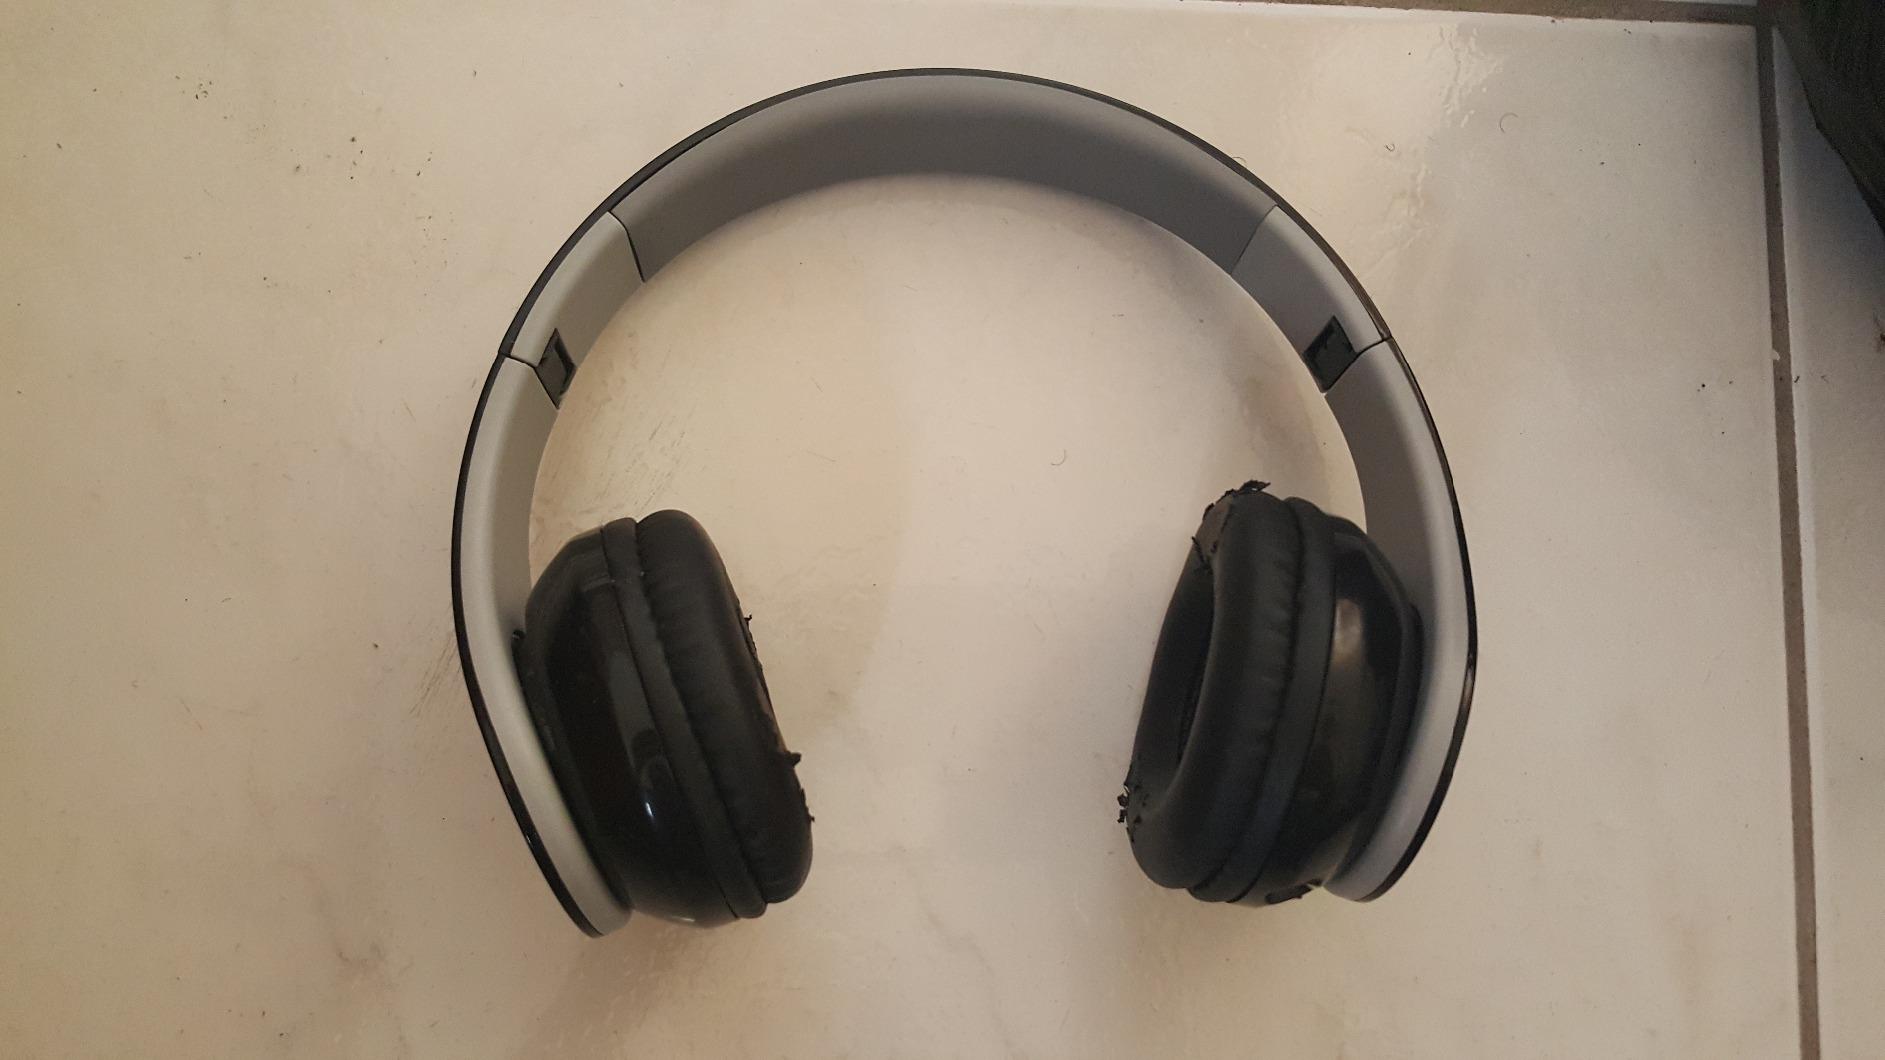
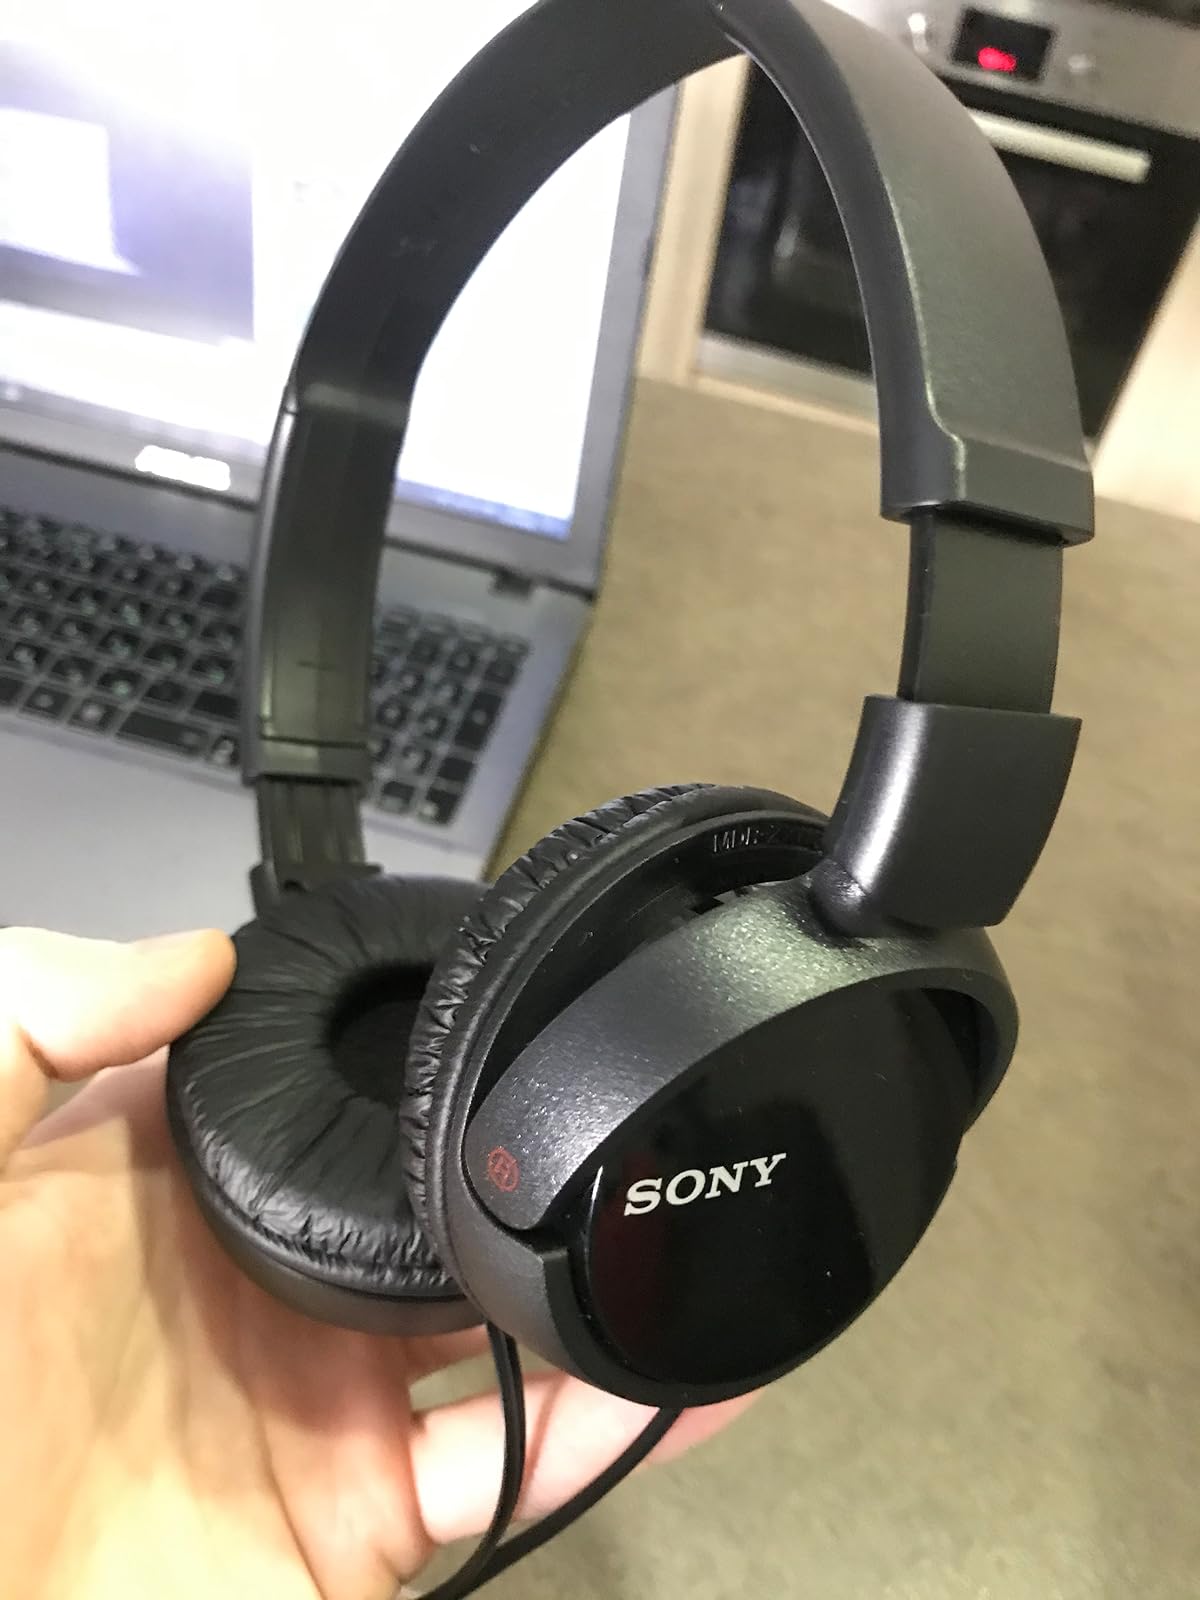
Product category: headphones
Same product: no